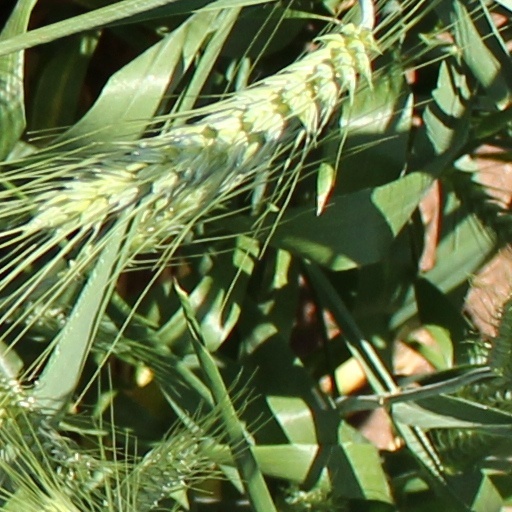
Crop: wheat